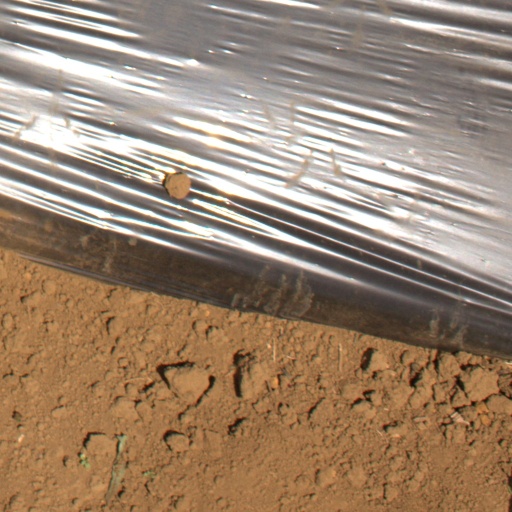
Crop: Jerusalem artichoke